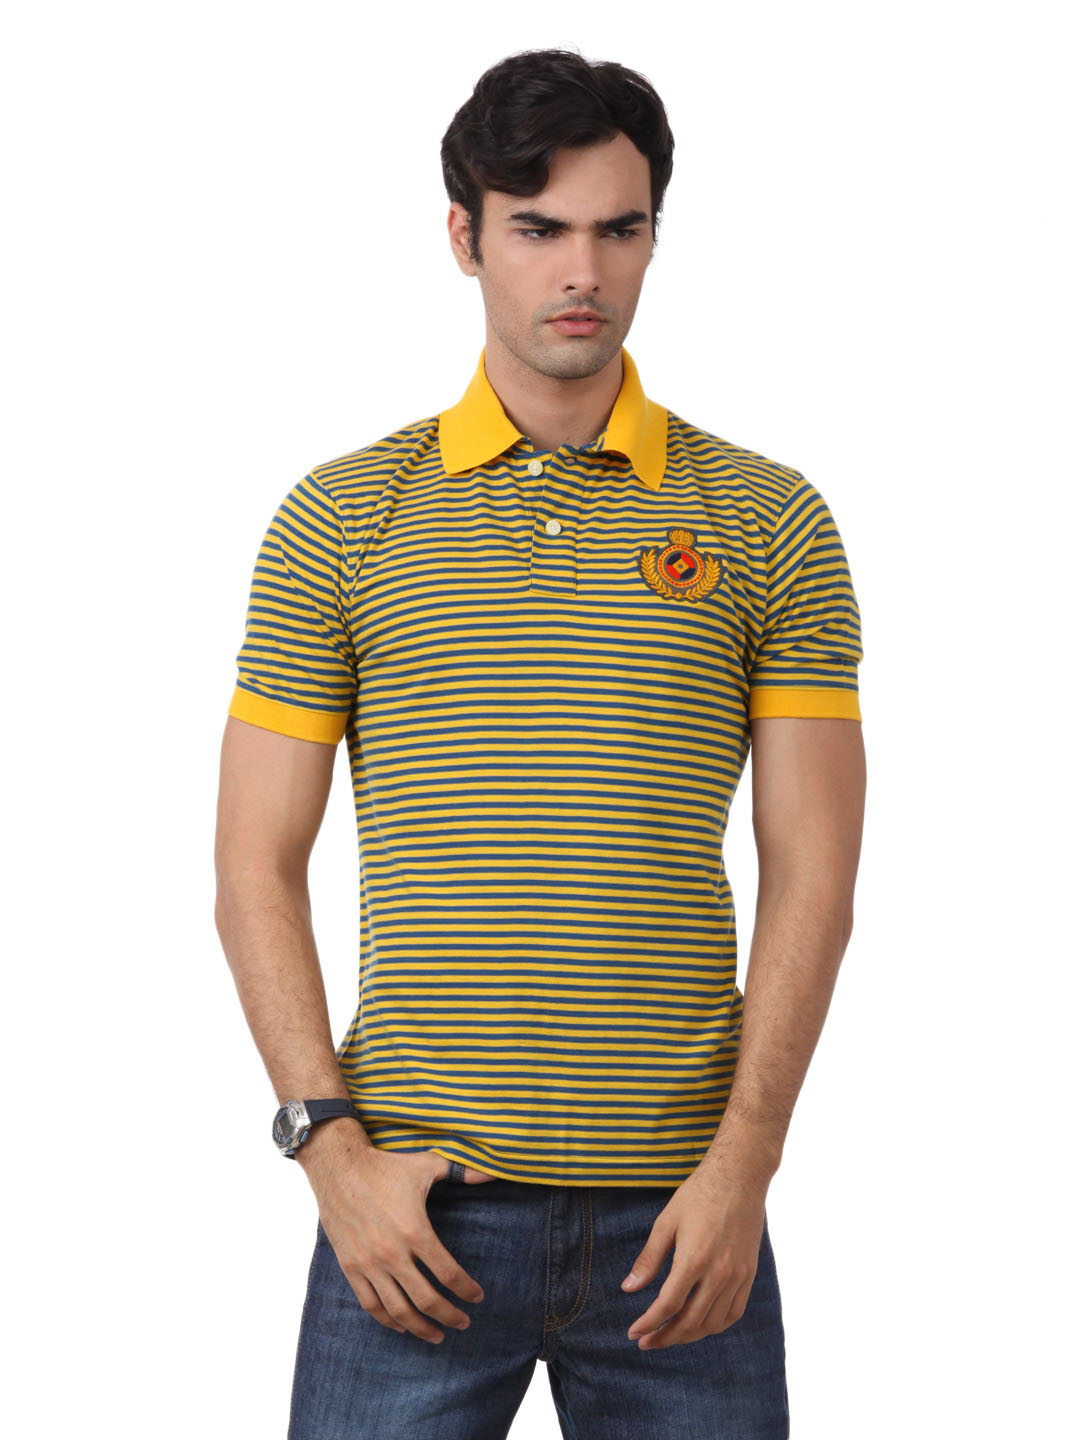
Myntra Men Yellow & Blue T-shirt
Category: Apparel / Topwear / Tshirts
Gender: Men
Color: Yellow
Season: Summer 2012
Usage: Casual